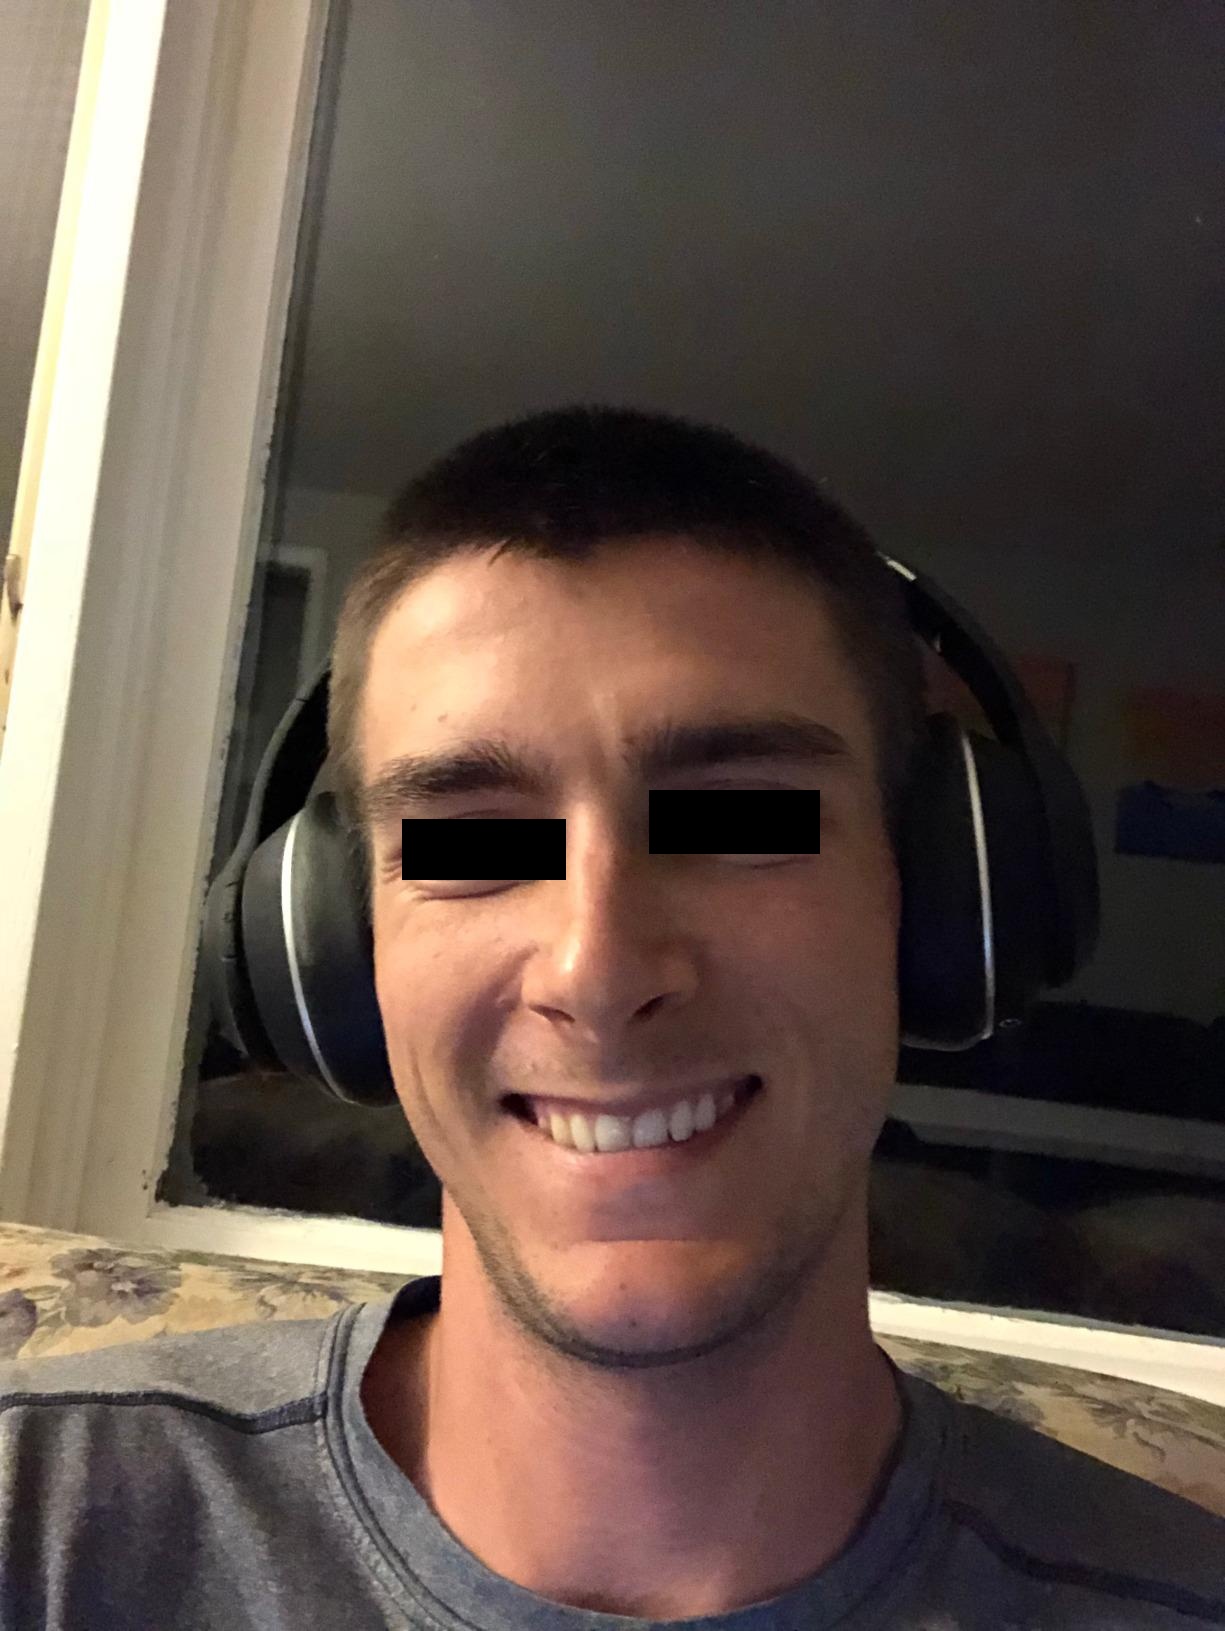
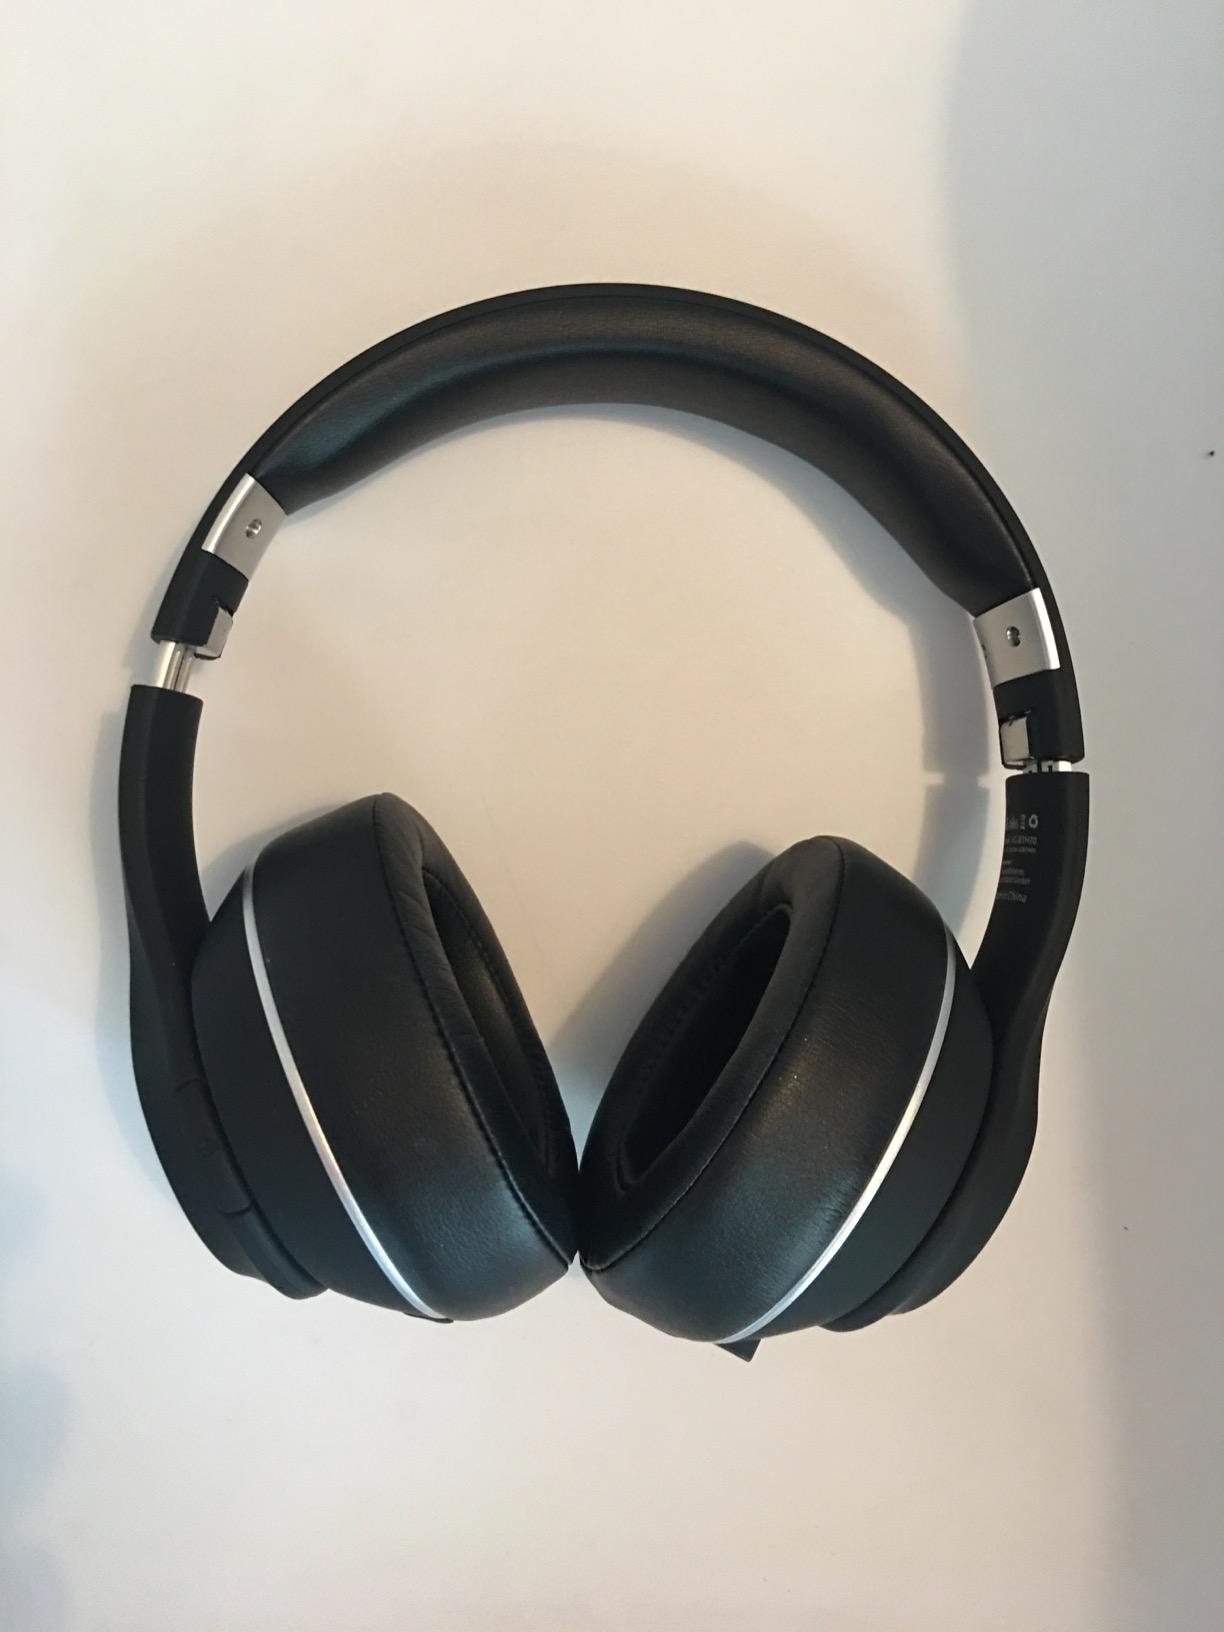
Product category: headphones
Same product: yes